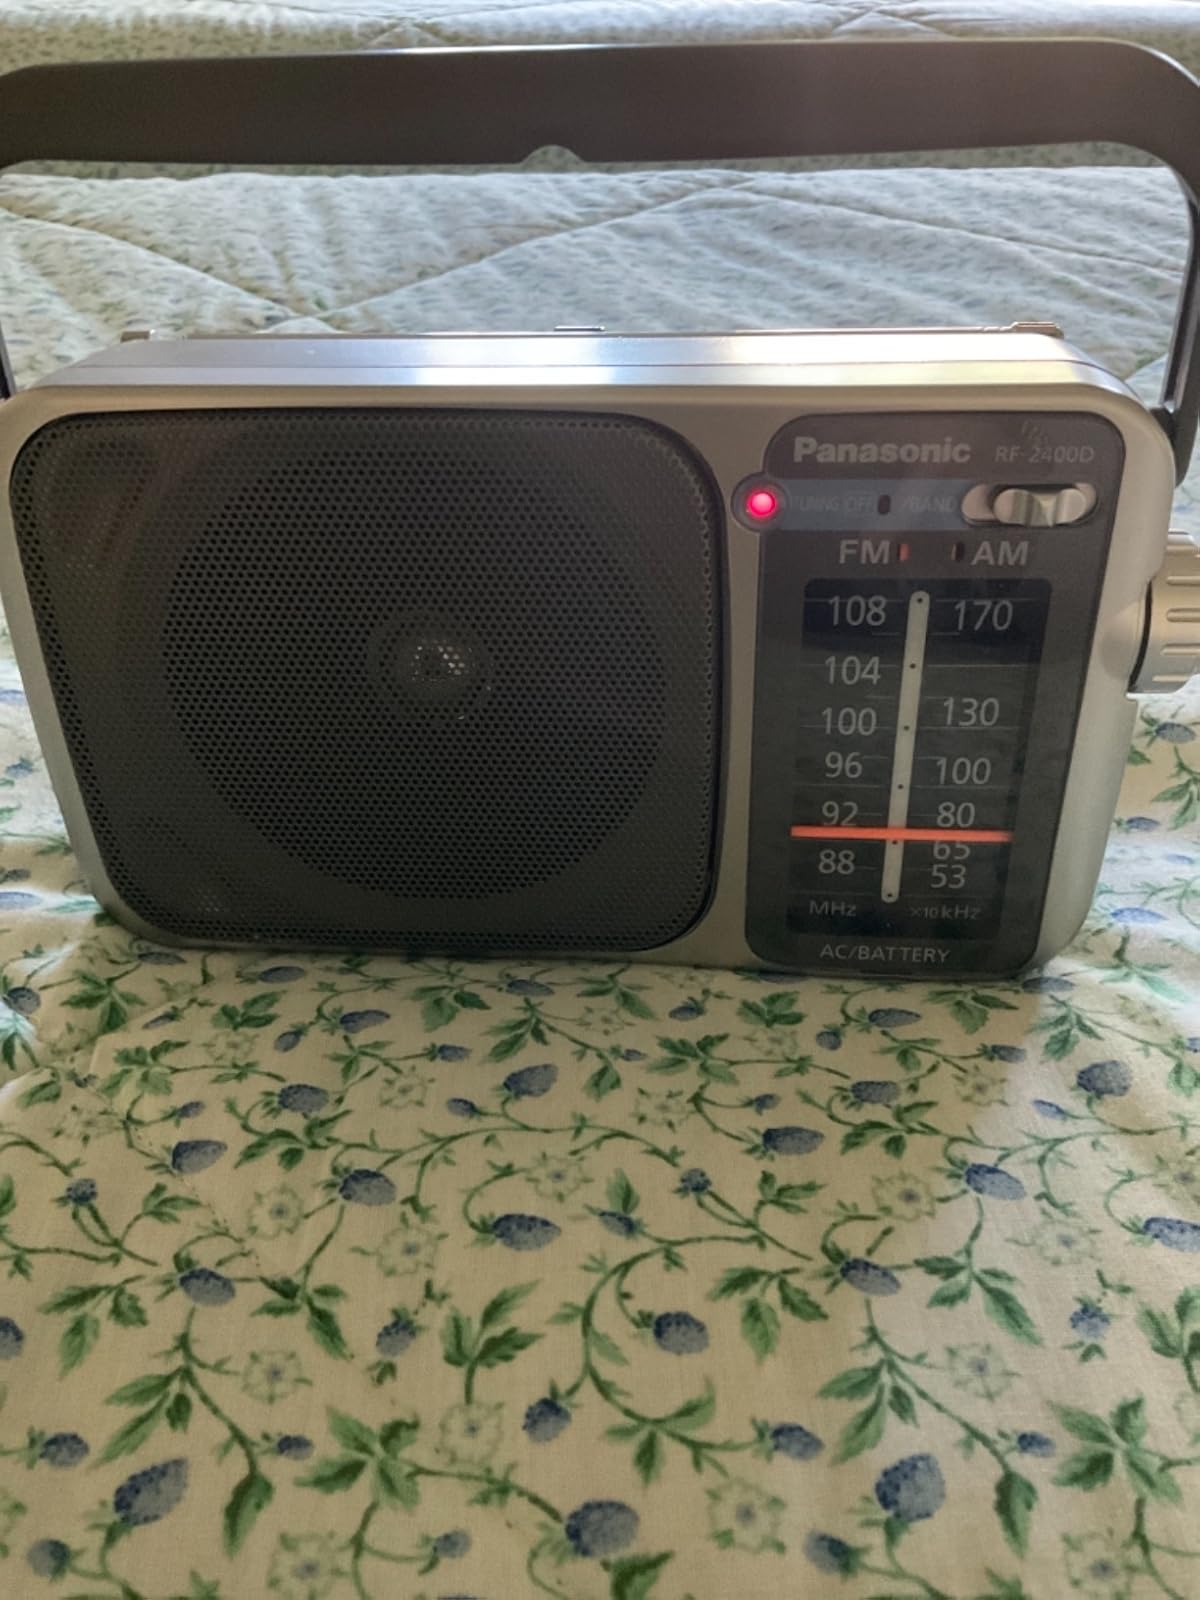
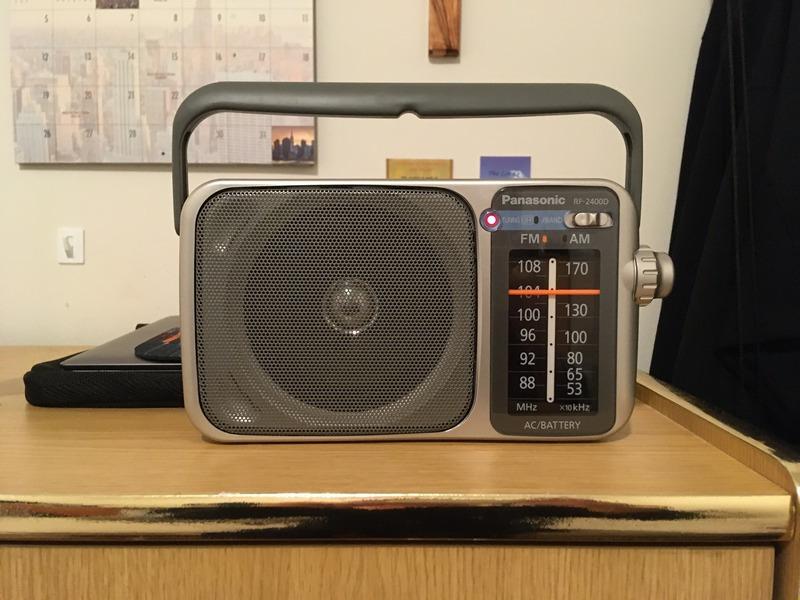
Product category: radio
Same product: yes